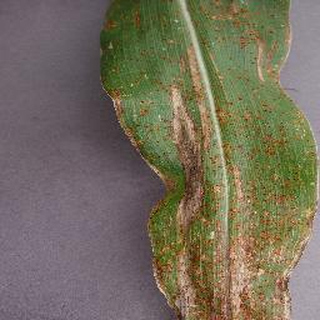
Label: corn_northern_leaf_blight